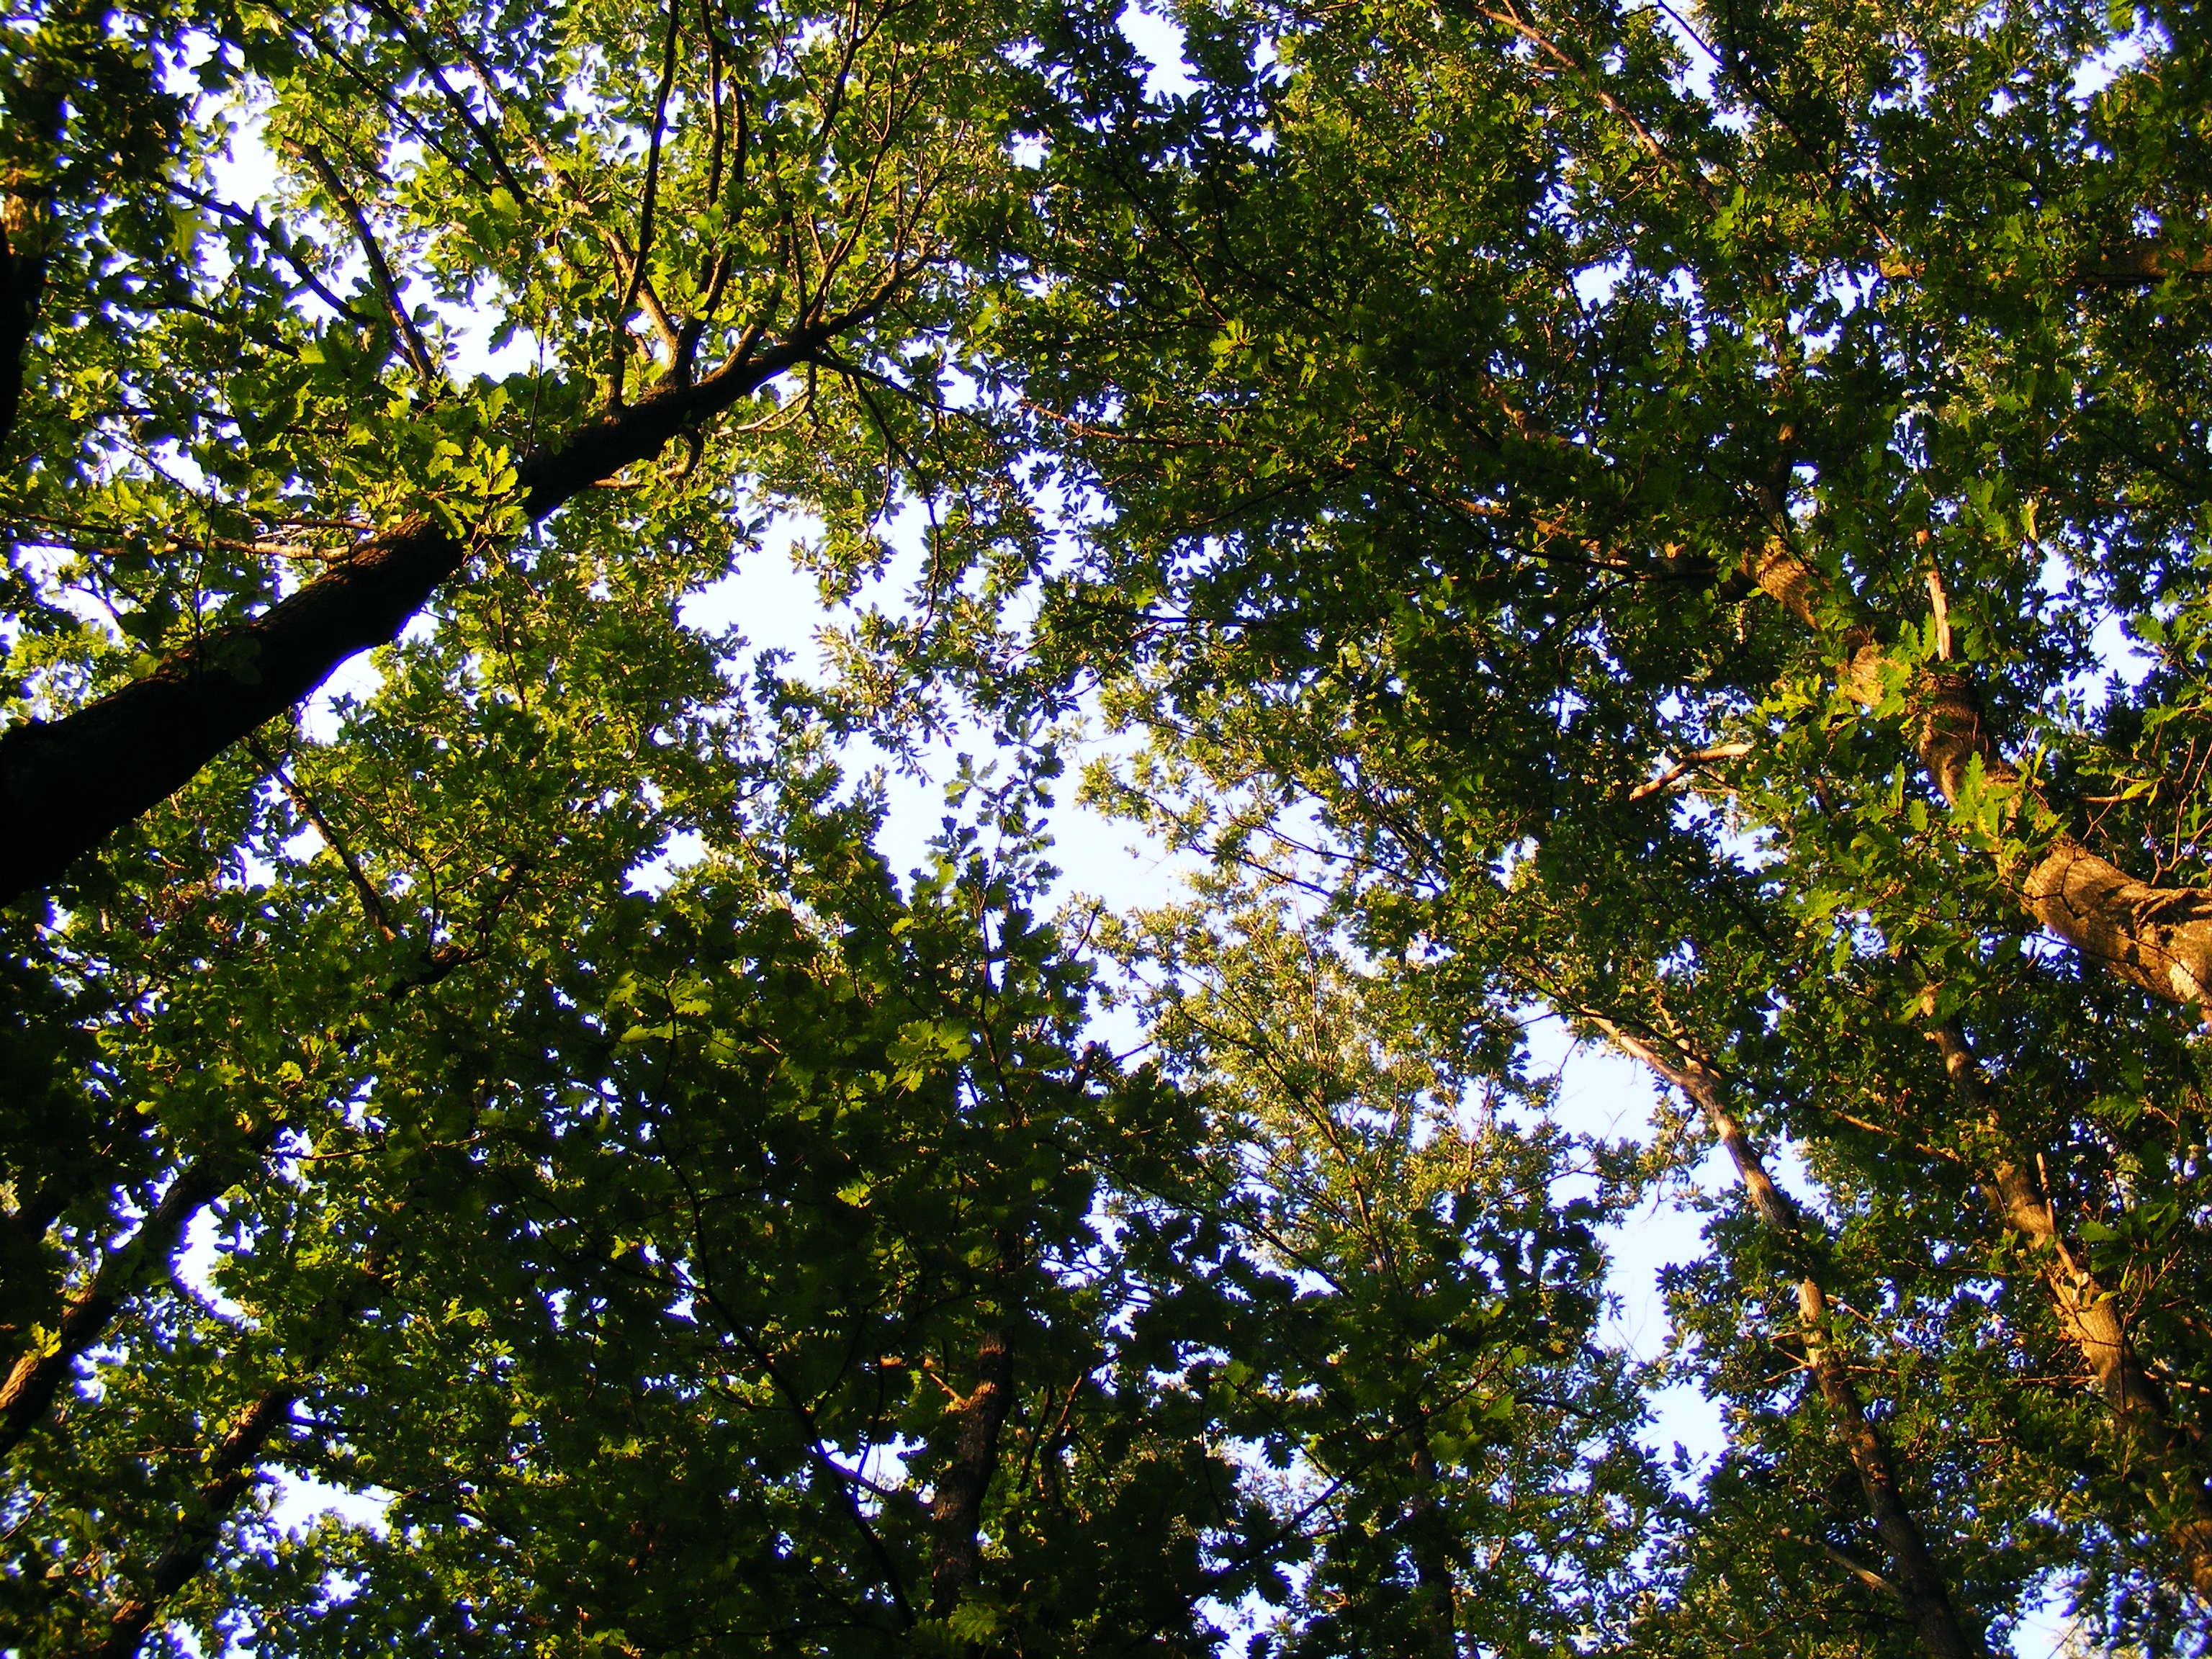
tree, nature, forest, branch, plant, sunlight, leaf, flower, green, autumn, park, botany, season, plants, trees, deciduous, oak, woodland, flowering plant, woody plant, land plant, jove 39 s